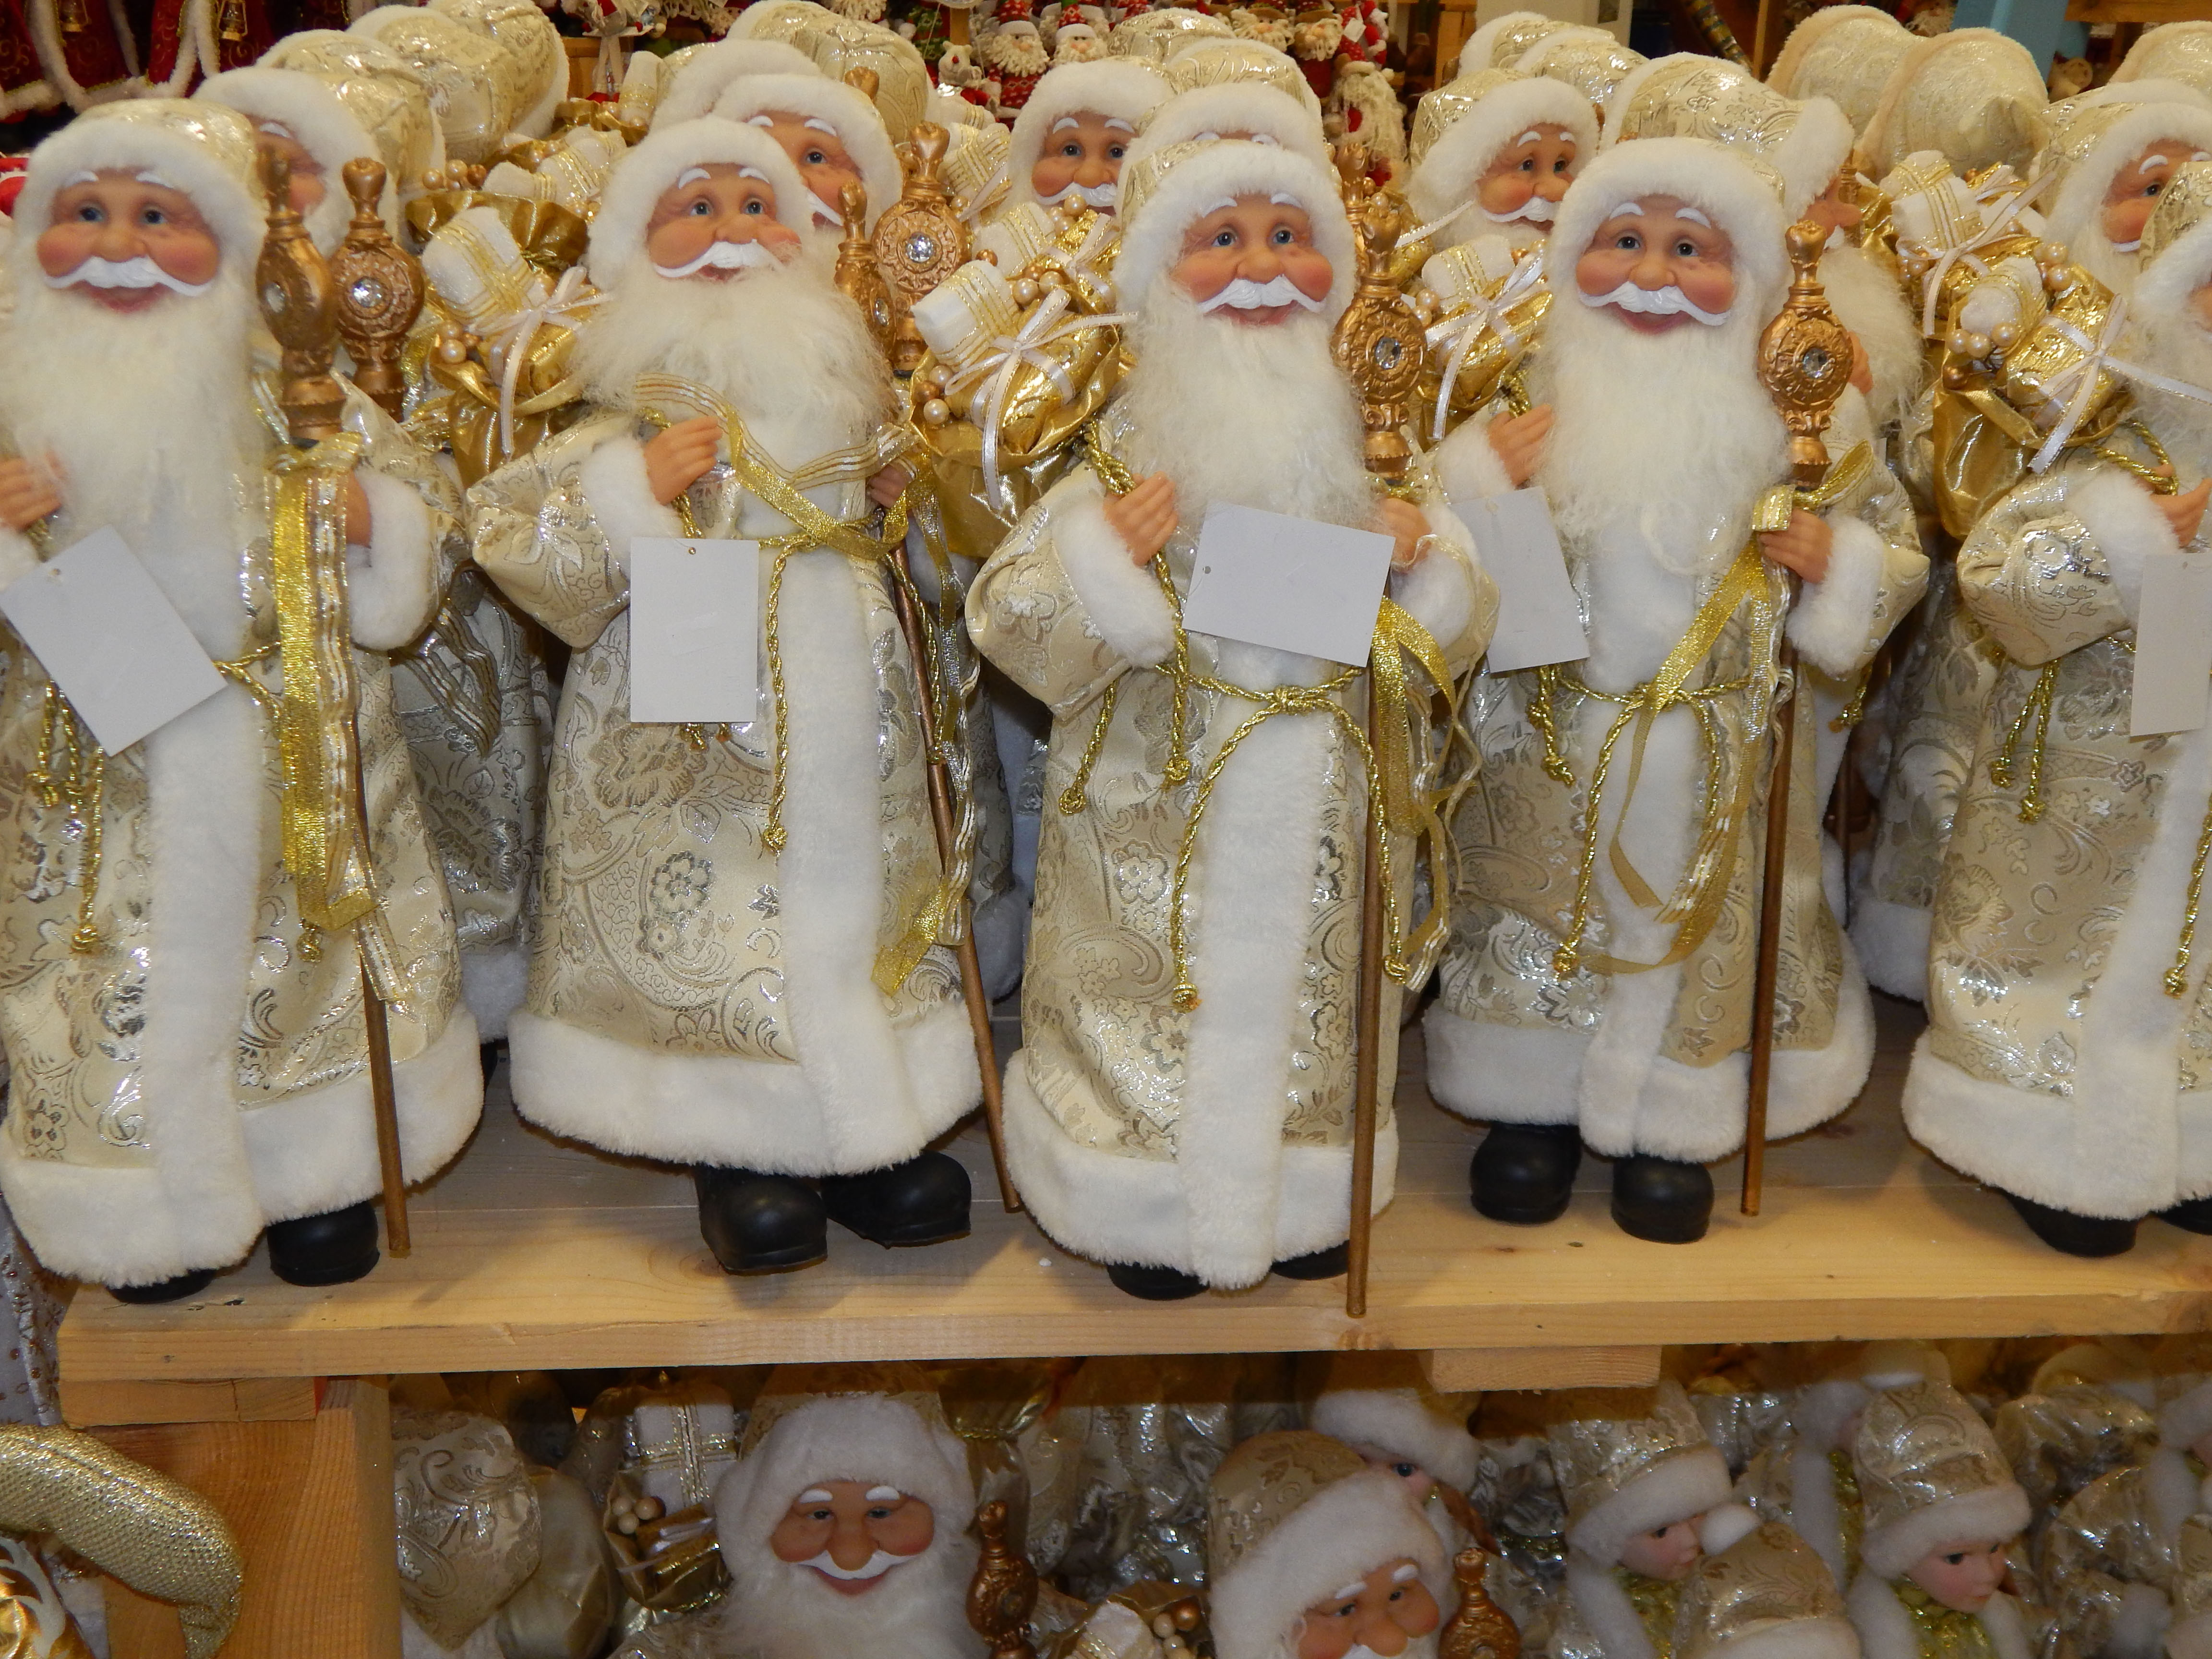
christmas, santa, claus, tree, winter, decoration, new, gift, year, celebration, background, holiday, red, white, merry, costume, festive, present, box, happy, paper, presents, eve, 2019, souvenir, collection